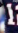
Number: 1